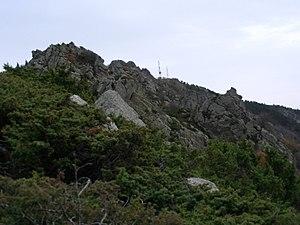
Vue du Roc de France